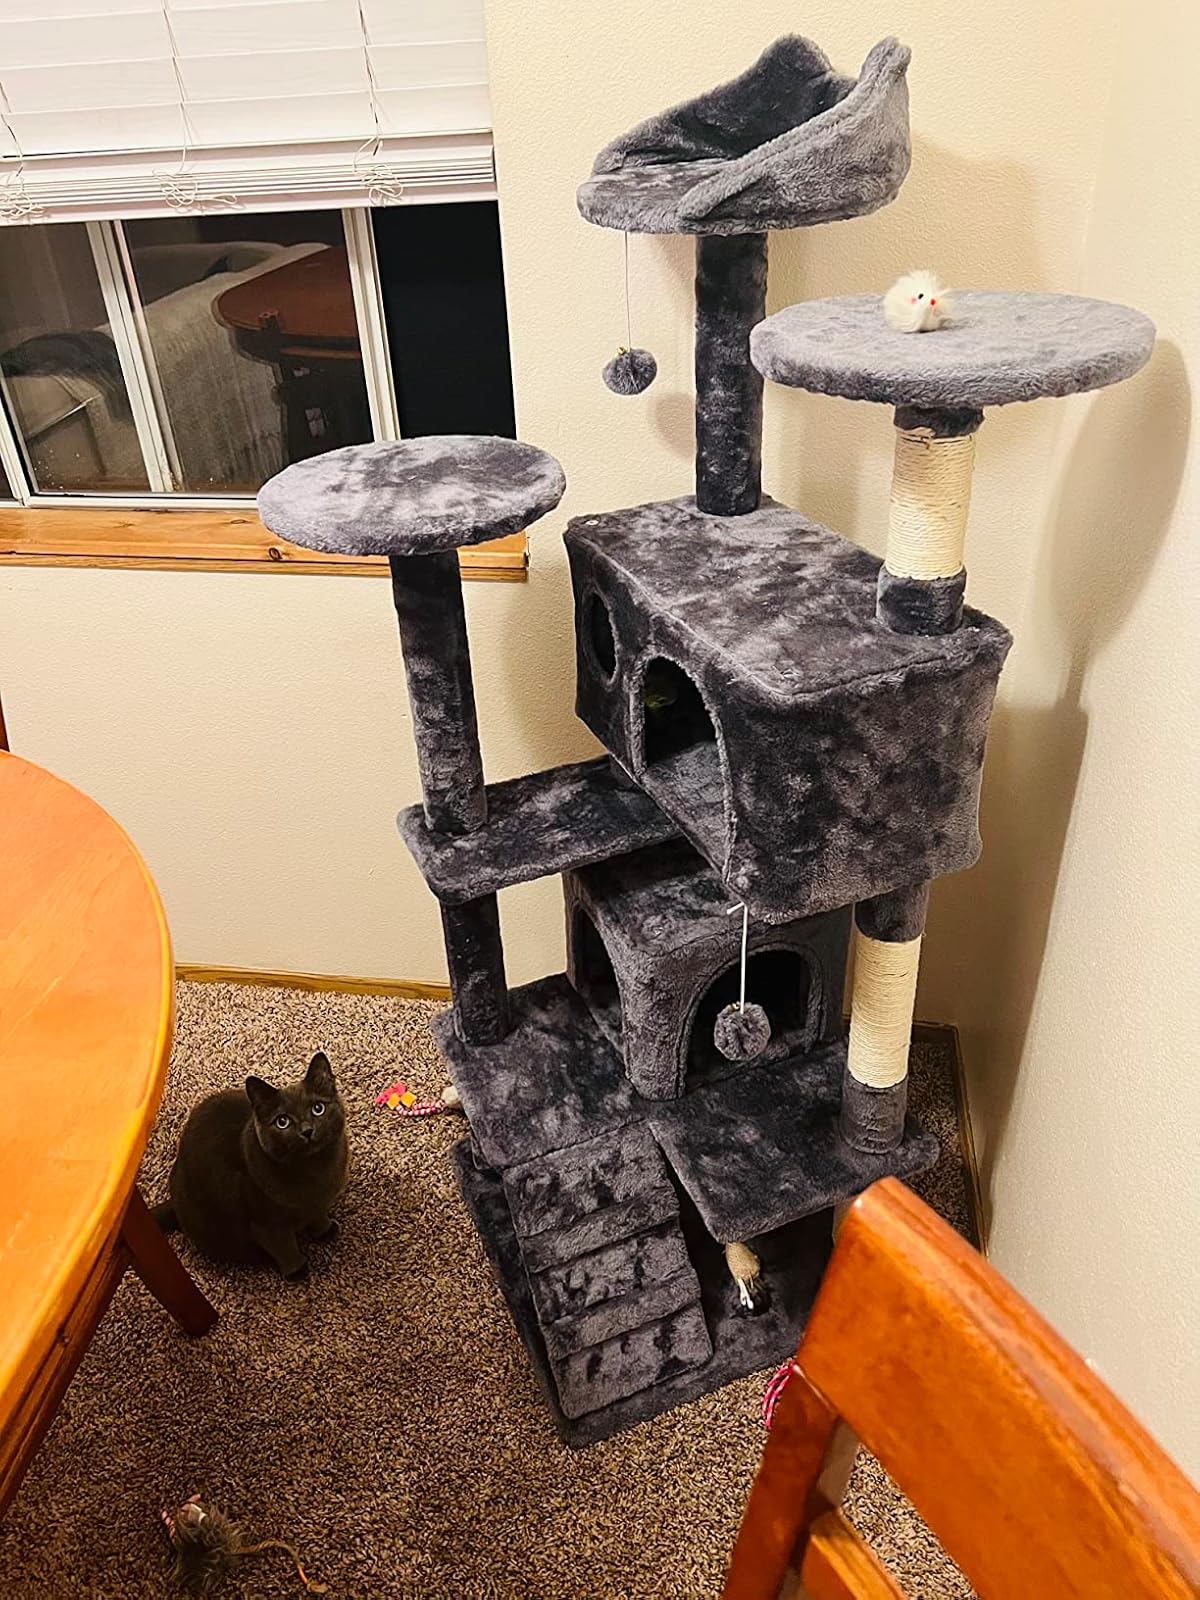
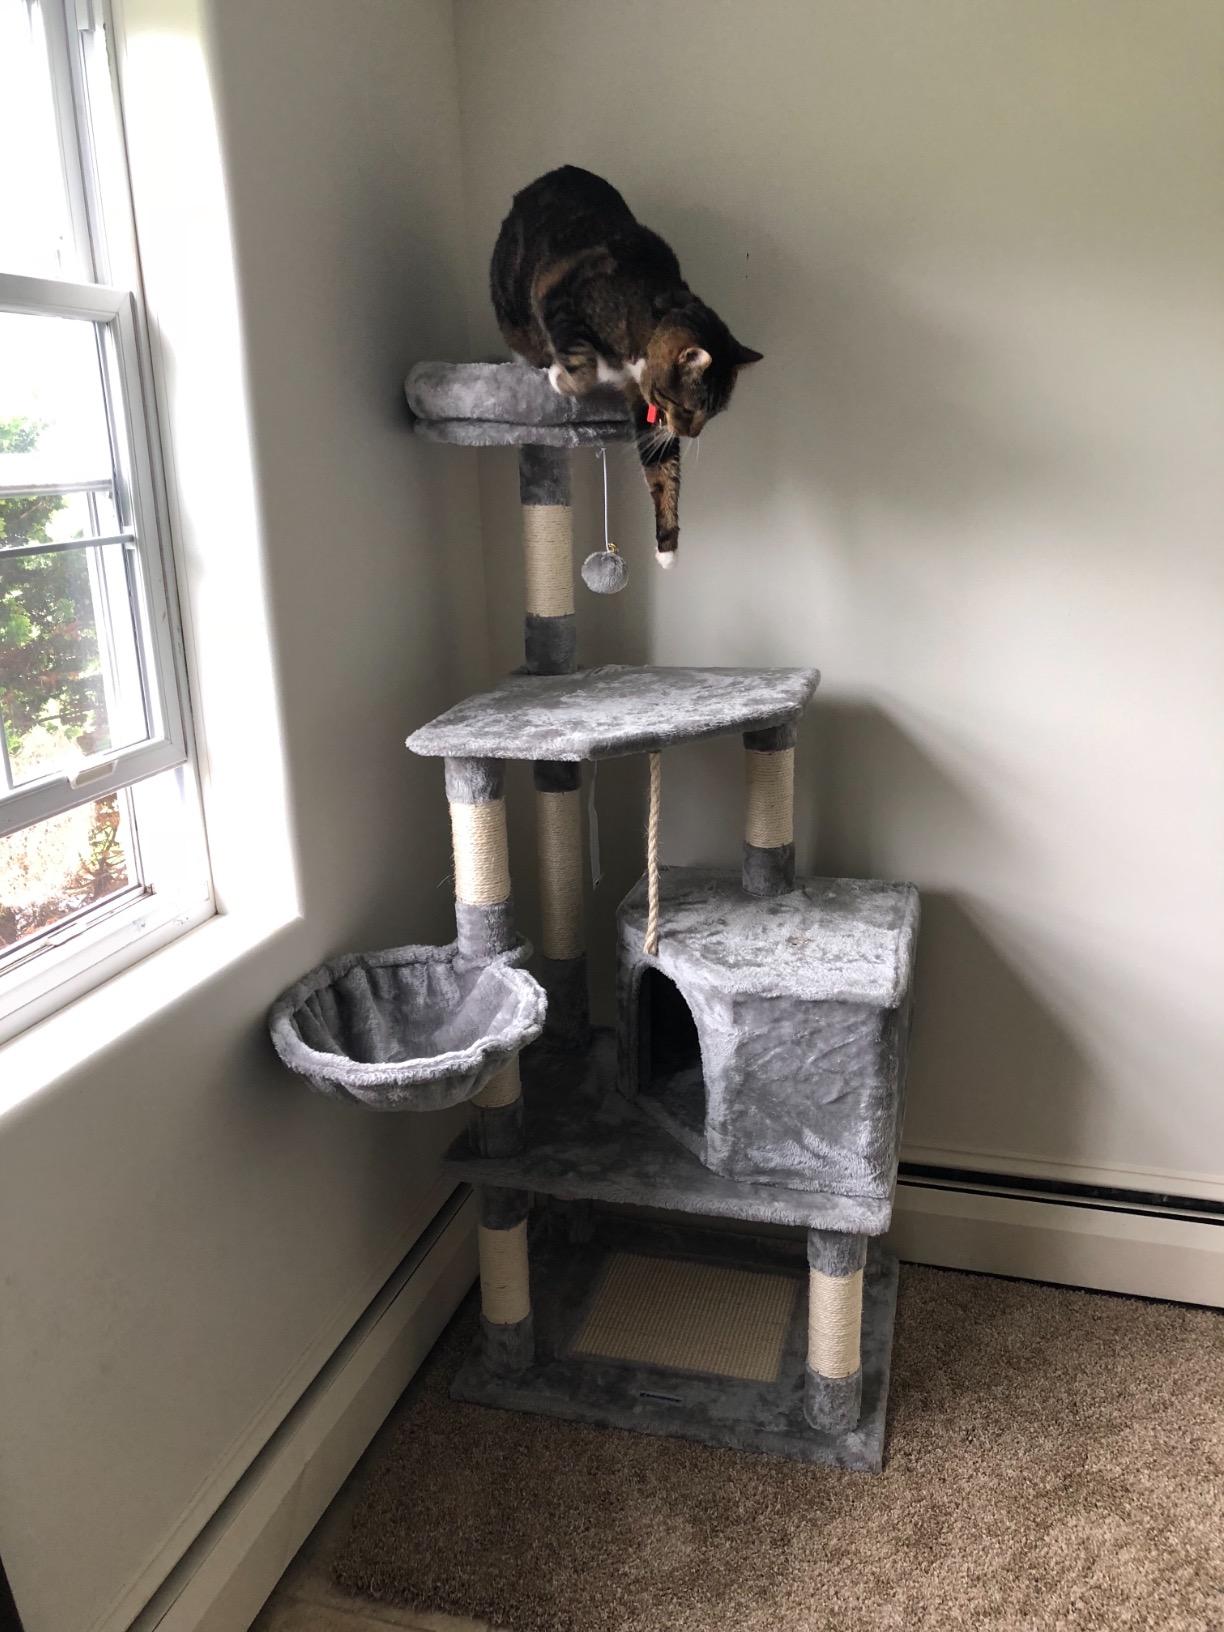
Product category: items_cat tree
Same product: no